Vernon W. Thomson

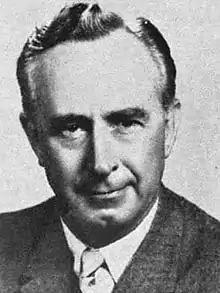
Thompson circa 1965

Vernon Wallace Thomson (November 5, 1905 – April 2, 1988) was an American attorney and politician who served as the 34th governor of Wisconsin from 1957 to 1959.